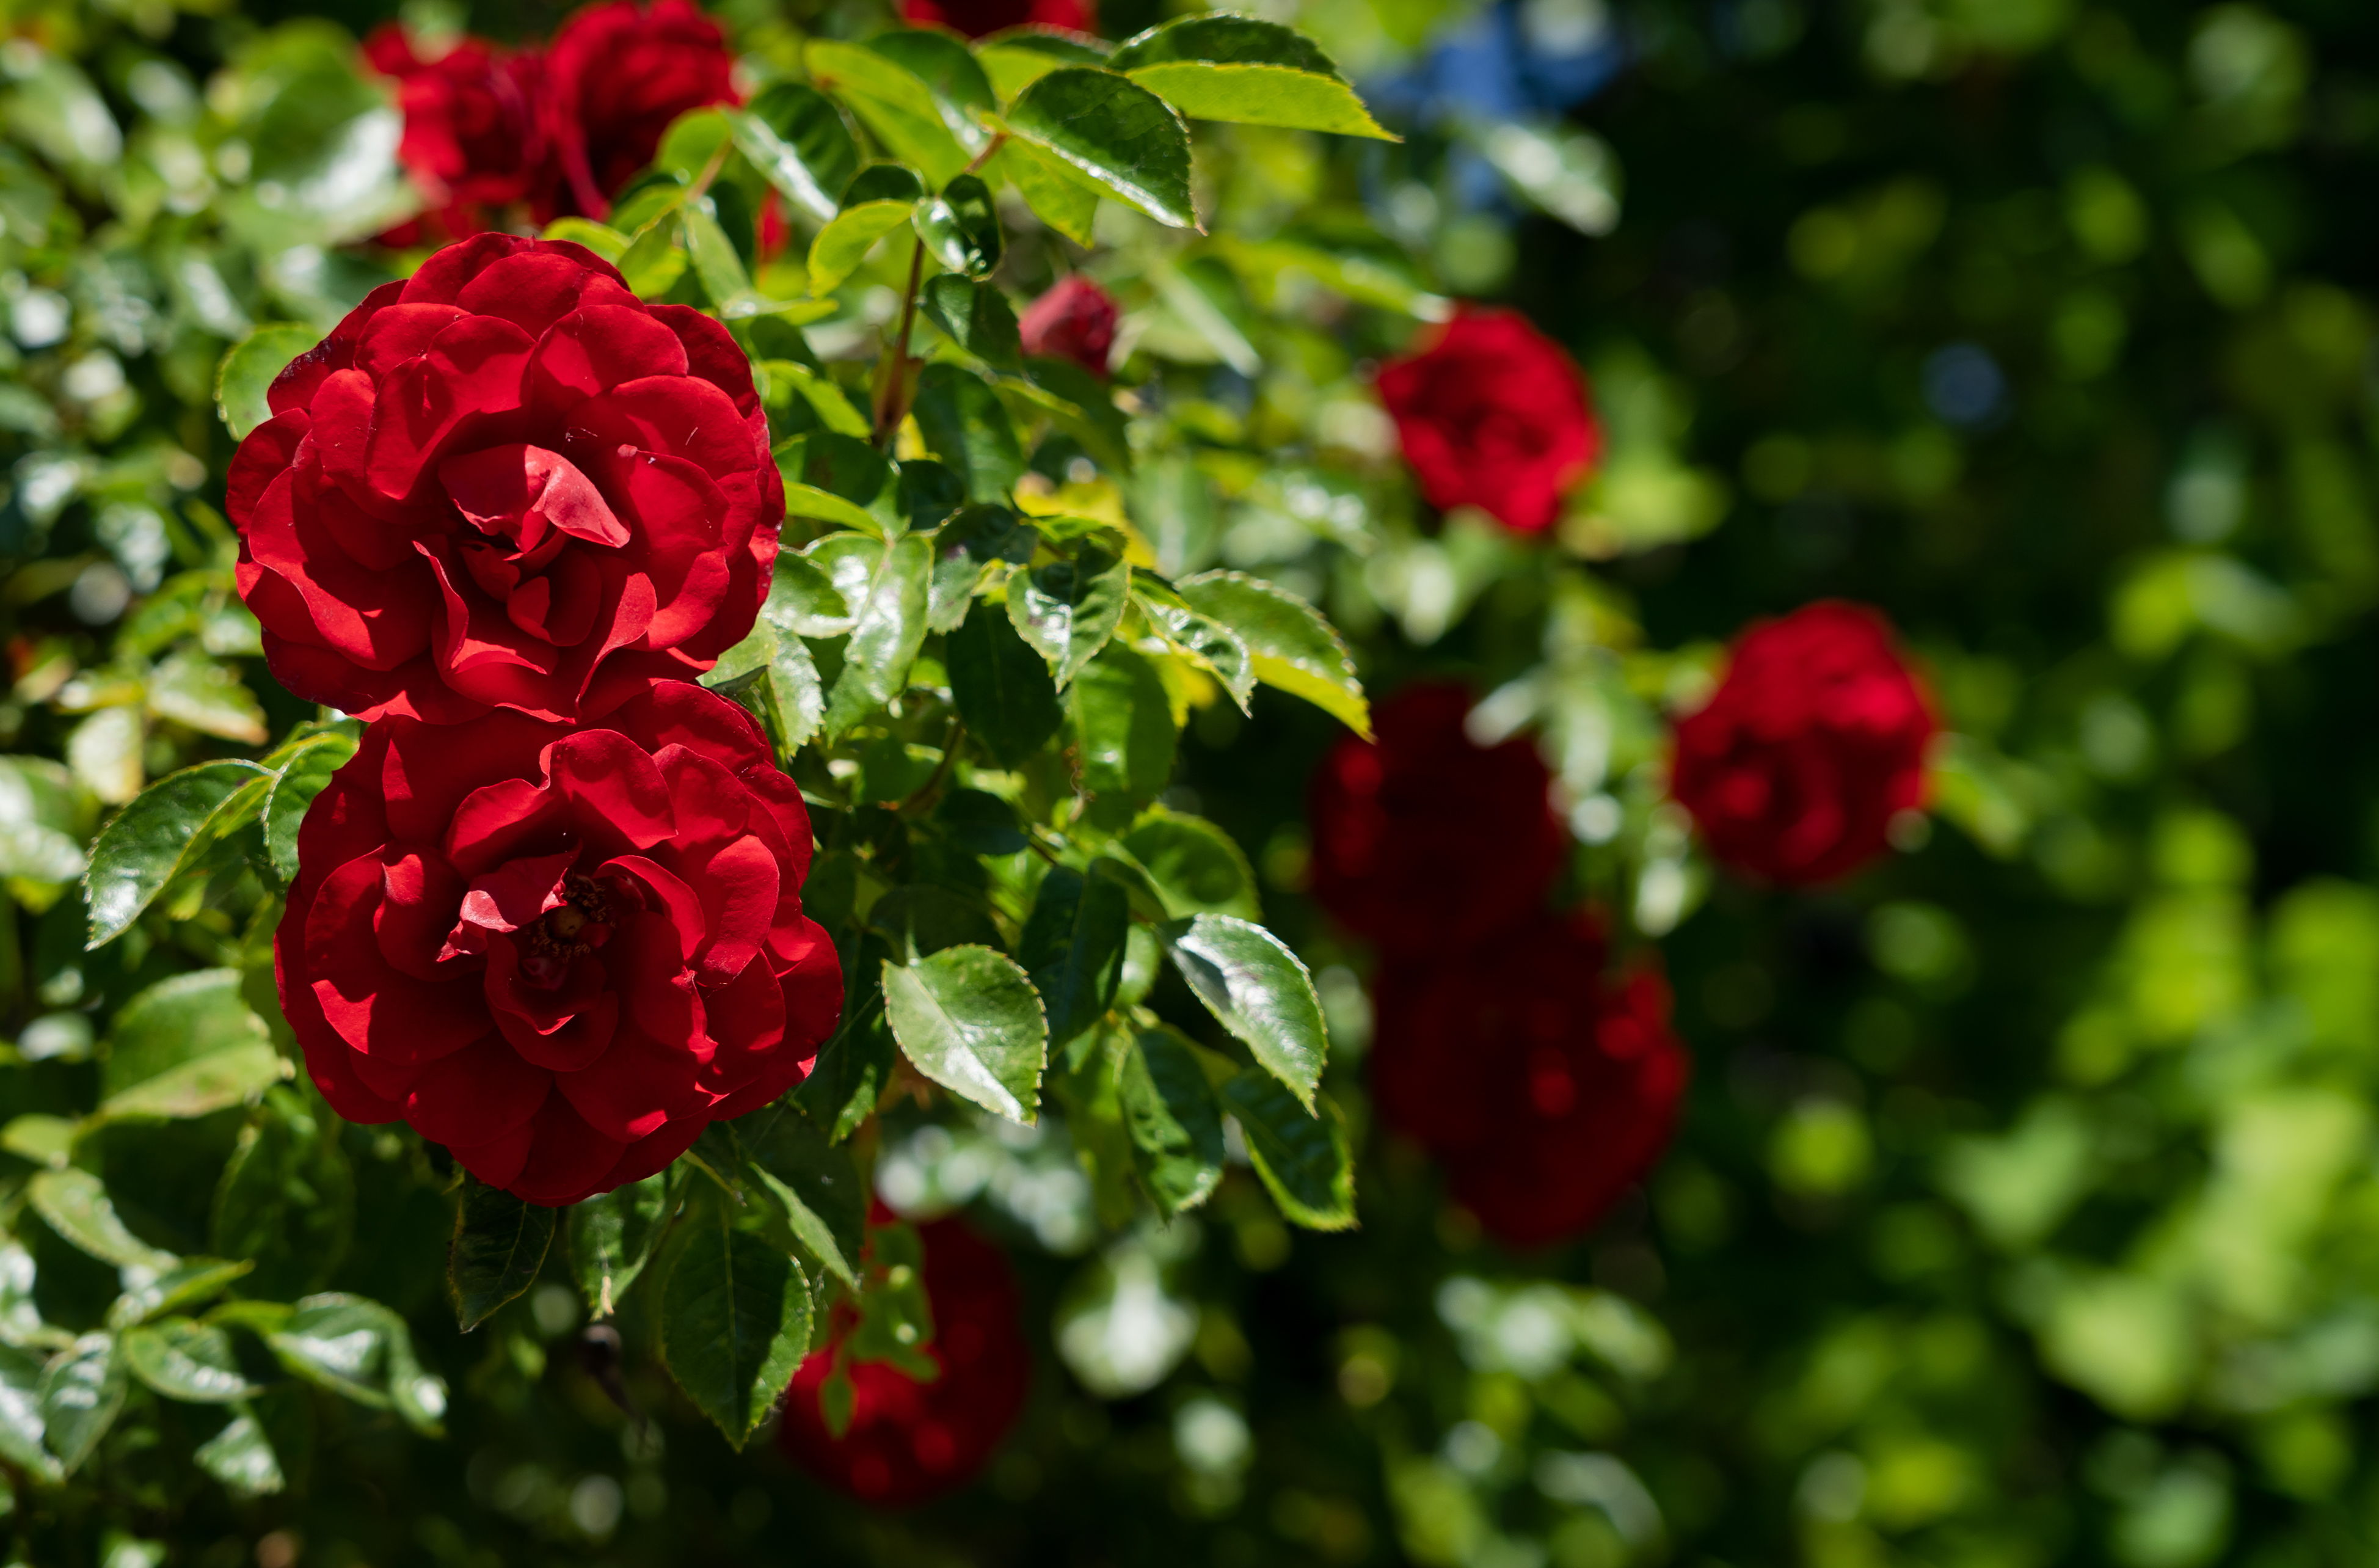
rose, climbing rose, amadeus, pink, rose blossom, bloodred, red, enchanting, rosestick, blossom, blossoming, splendid, calyx, spring, strong, thank you, welcome, card, leaves, shiny, blooming, beautiful, rose arch, flower, flowering plant, plant, garden roses, petal, floribunda, rose family, botany, leaf, rose order, rosa wichuraiana, grass, annual plant, camellia, garden, photography, shrub, rosa centifolia, china rose, plant stem, herbaceous plant, perennial plant, theaceae